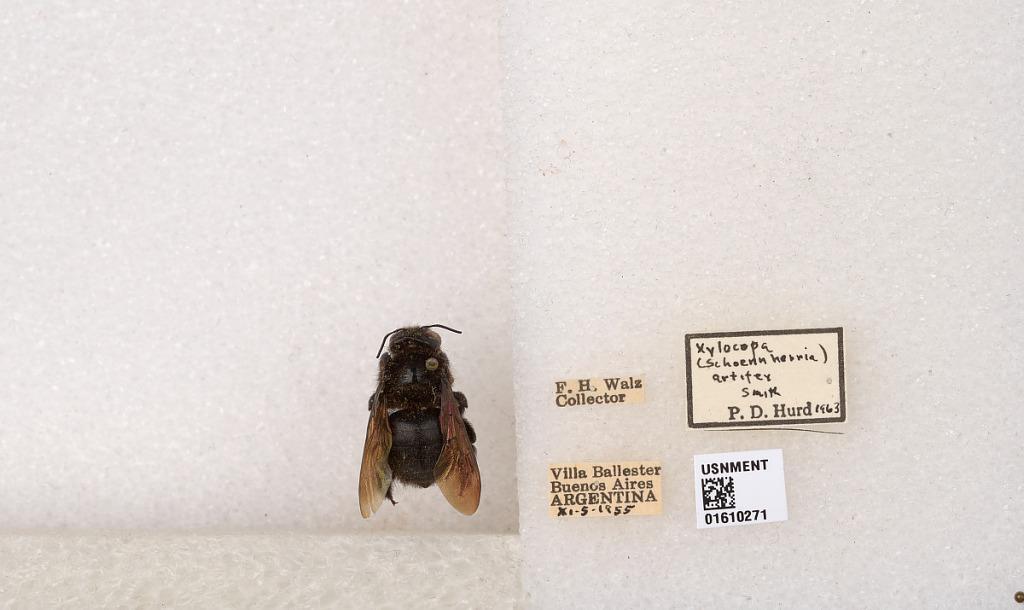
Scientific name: Xylocopa (Stenoxylocopa) artifex Smith
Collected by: F. Walz
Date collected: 1955-11-5
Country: Argentina
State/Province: Buenos Aires
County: Partido de General San Martin
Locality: Villa Ballester
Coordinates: -34.55, -58.5628
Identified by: Hurd, P. D.